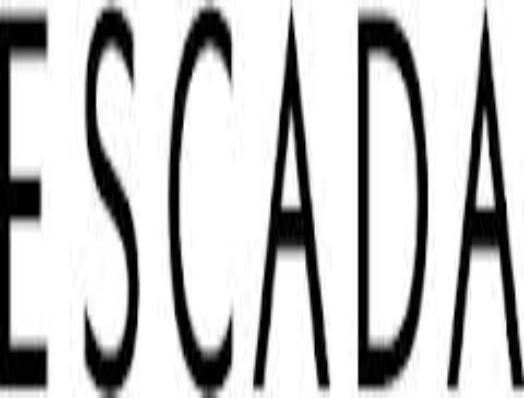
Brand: Escada
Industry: Necessities